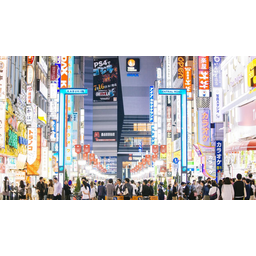
Label: paper